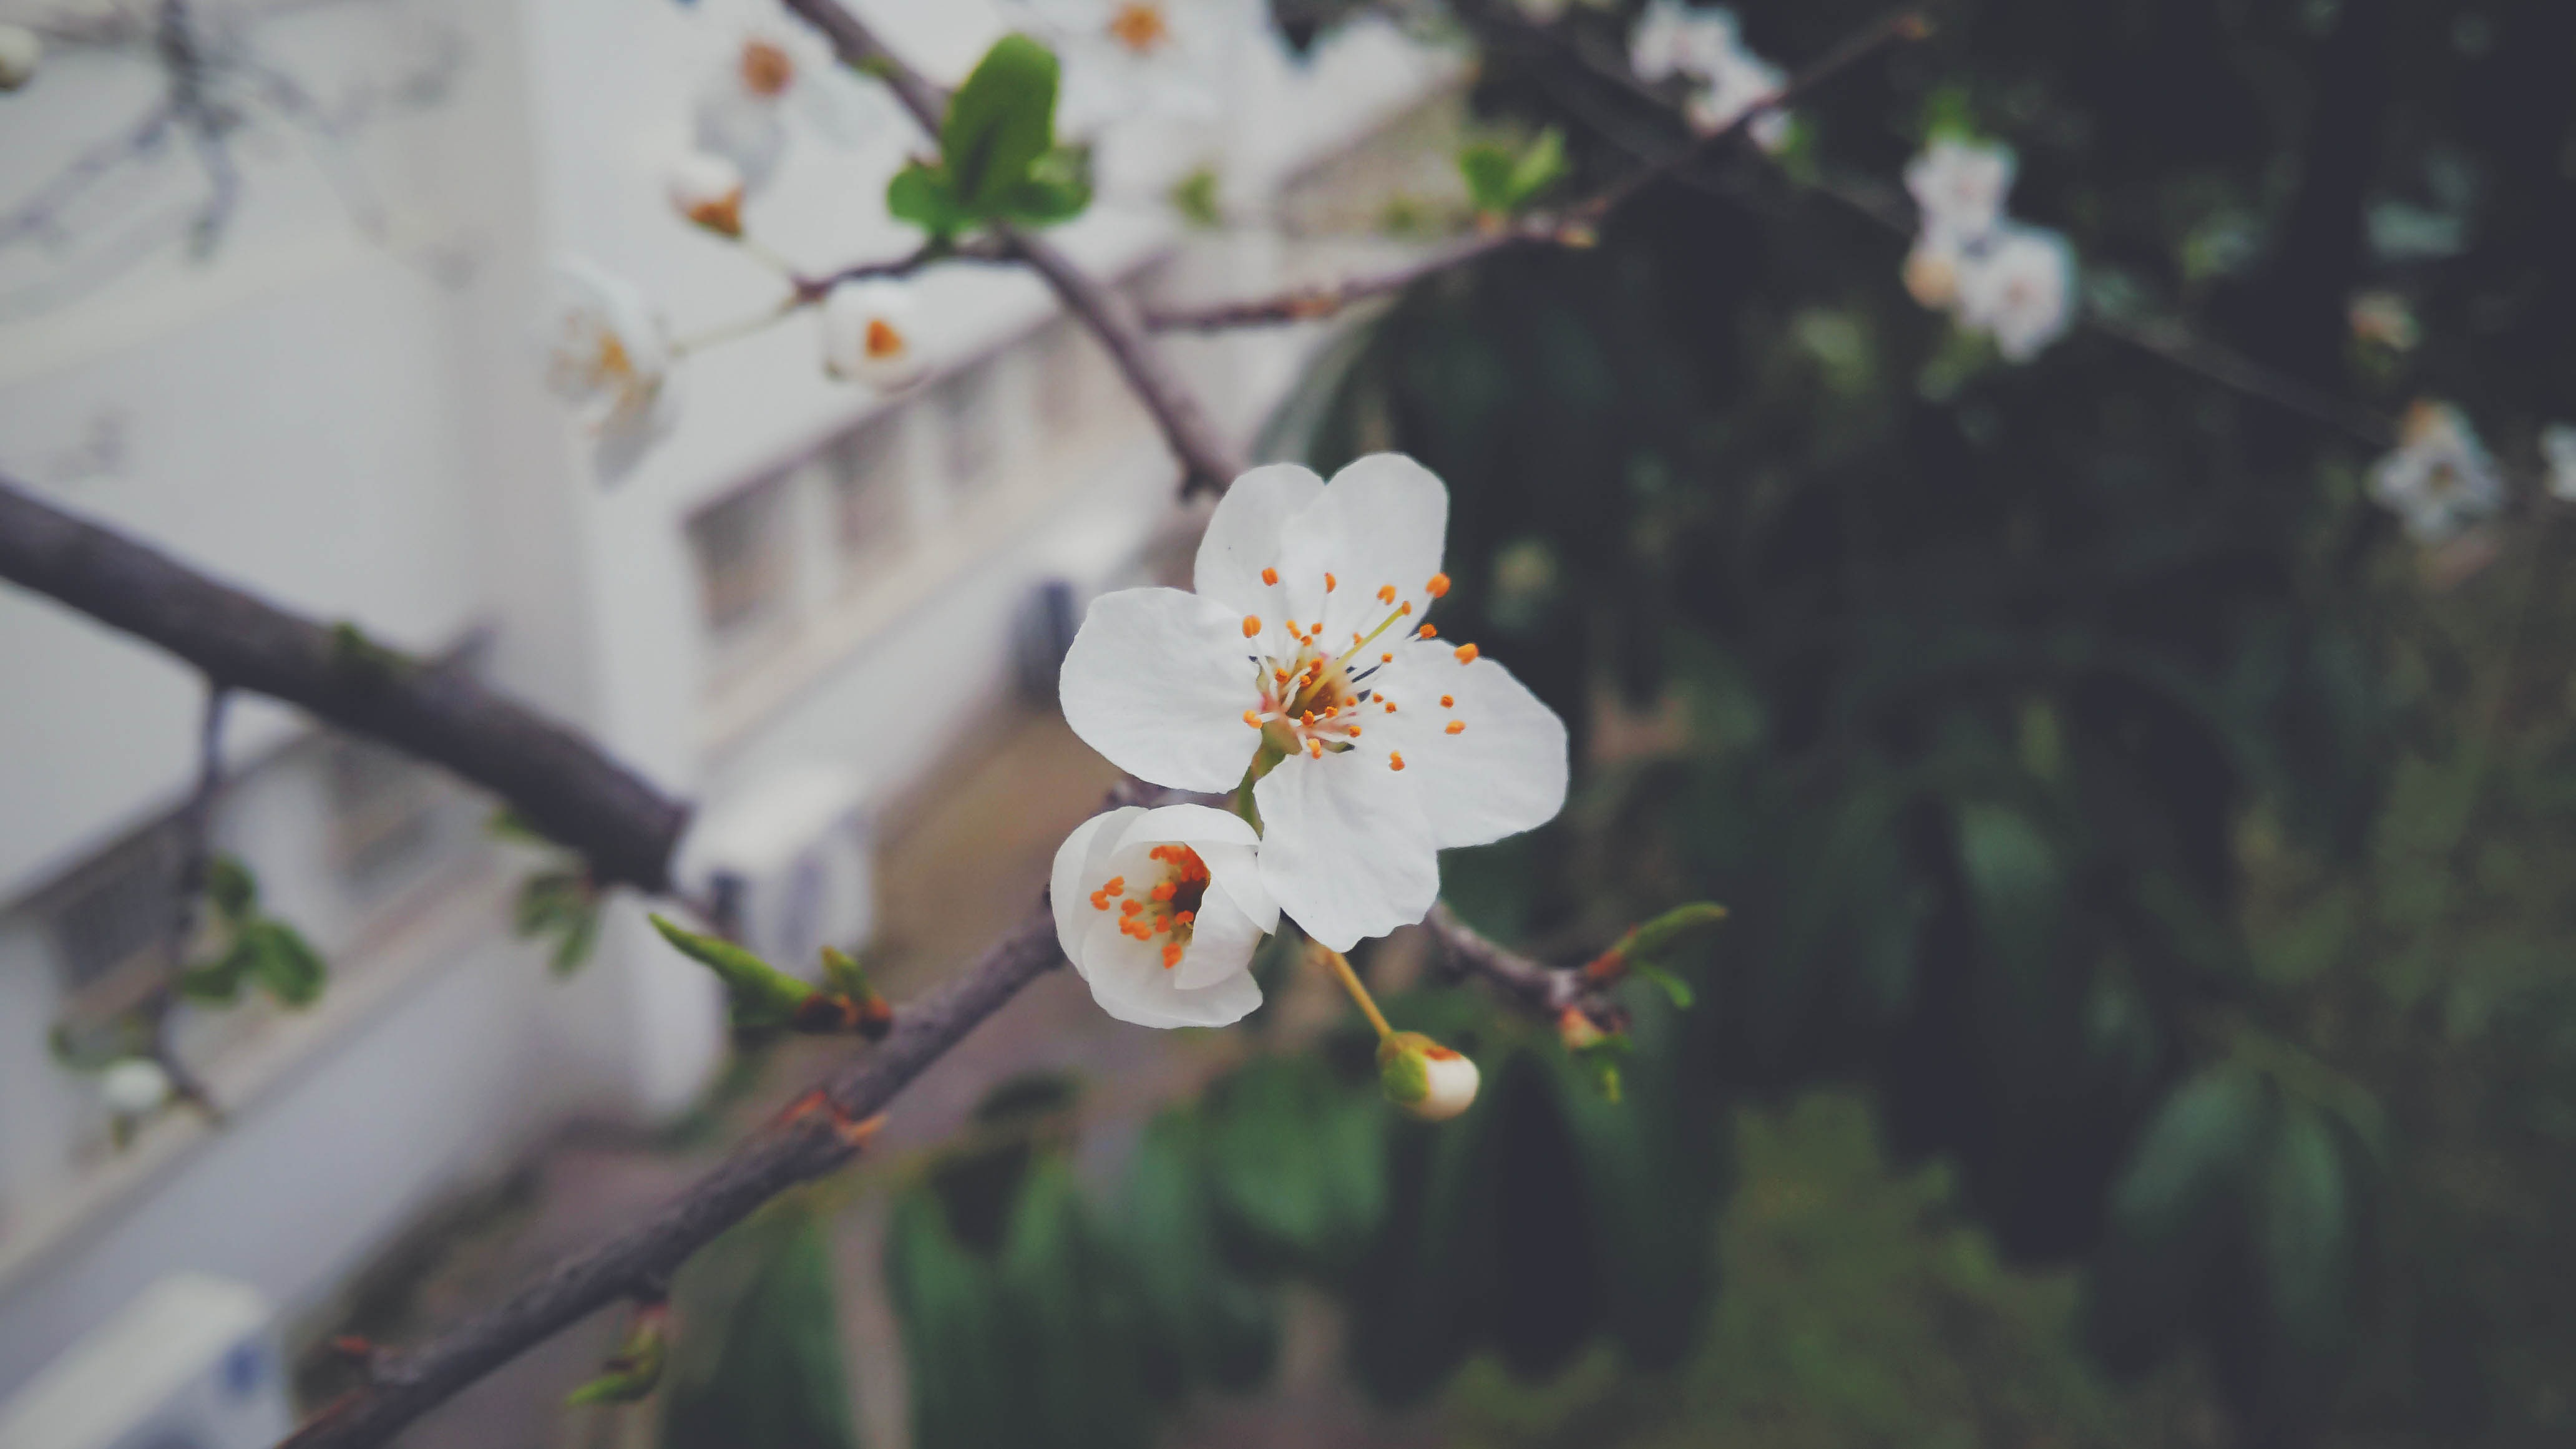
nature, branch, blossom, plant, white, sunlight, leaf, flower, summer, decoration, spring, green, produce, fresh, botany, blooming, garden, flora, season, wildflower, gardening, macro photography, flowering plant, land plant